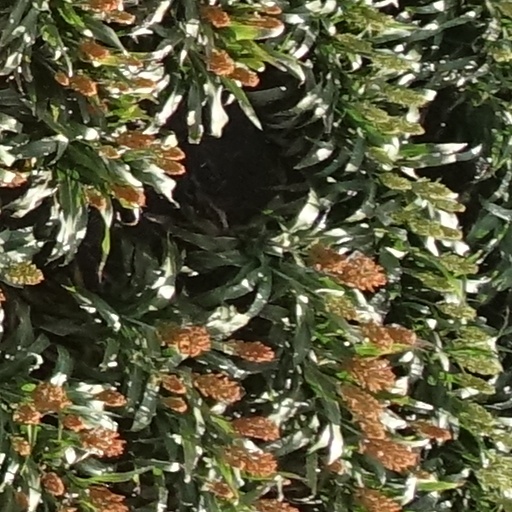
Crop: sorghum